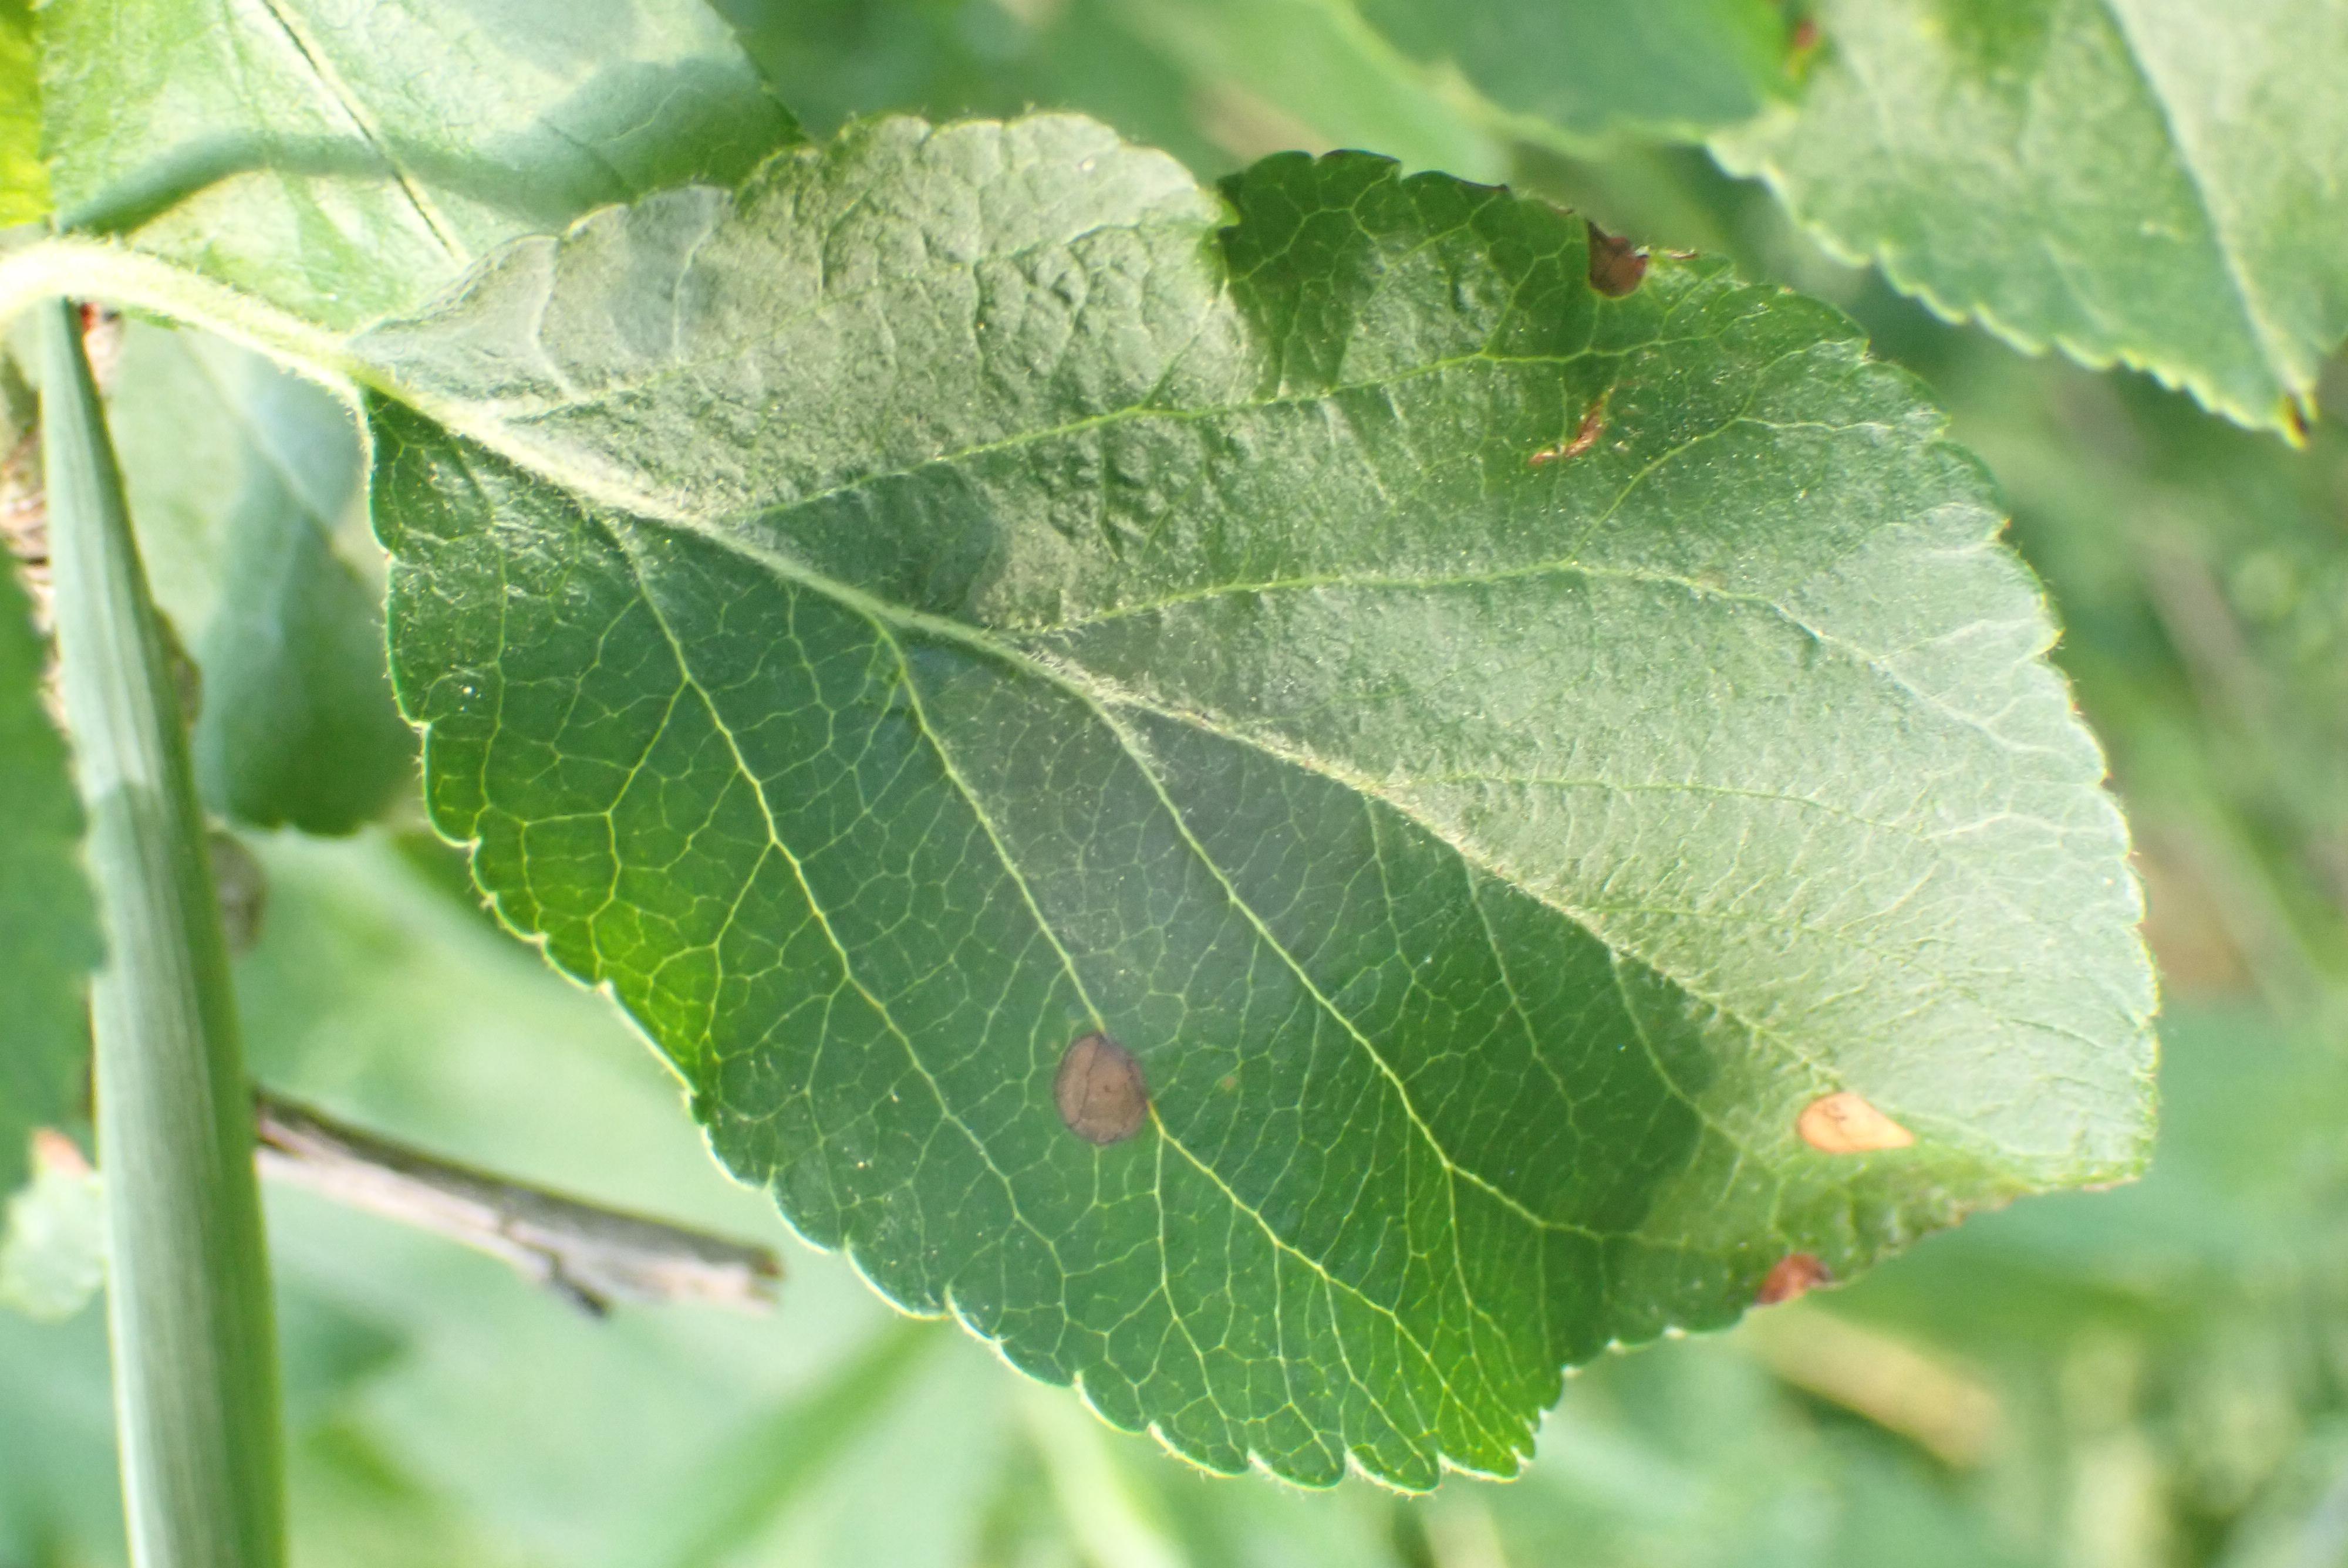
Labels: frog_eye_leaf_spot